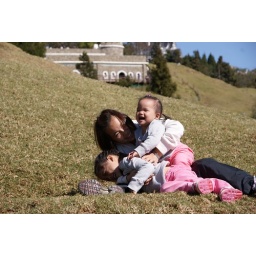
my girls having a good time, even thought here are sheep poop all over the grass